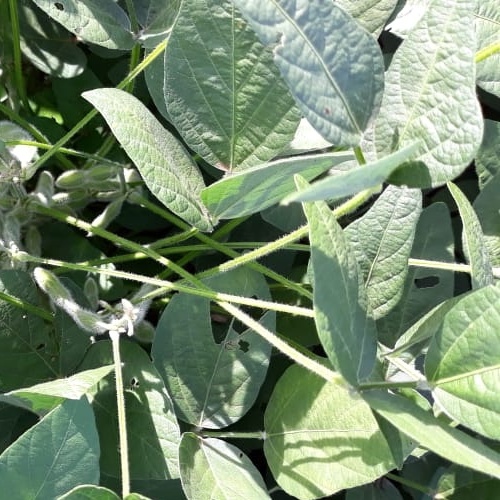
Label: Caterpillar